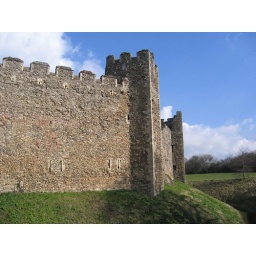
Framlingham Castle, Suffolk. The curtain wall perched above the surrounding ditch.